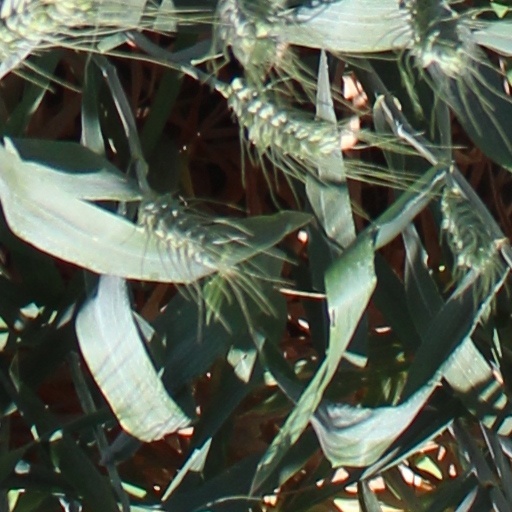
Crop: wheat